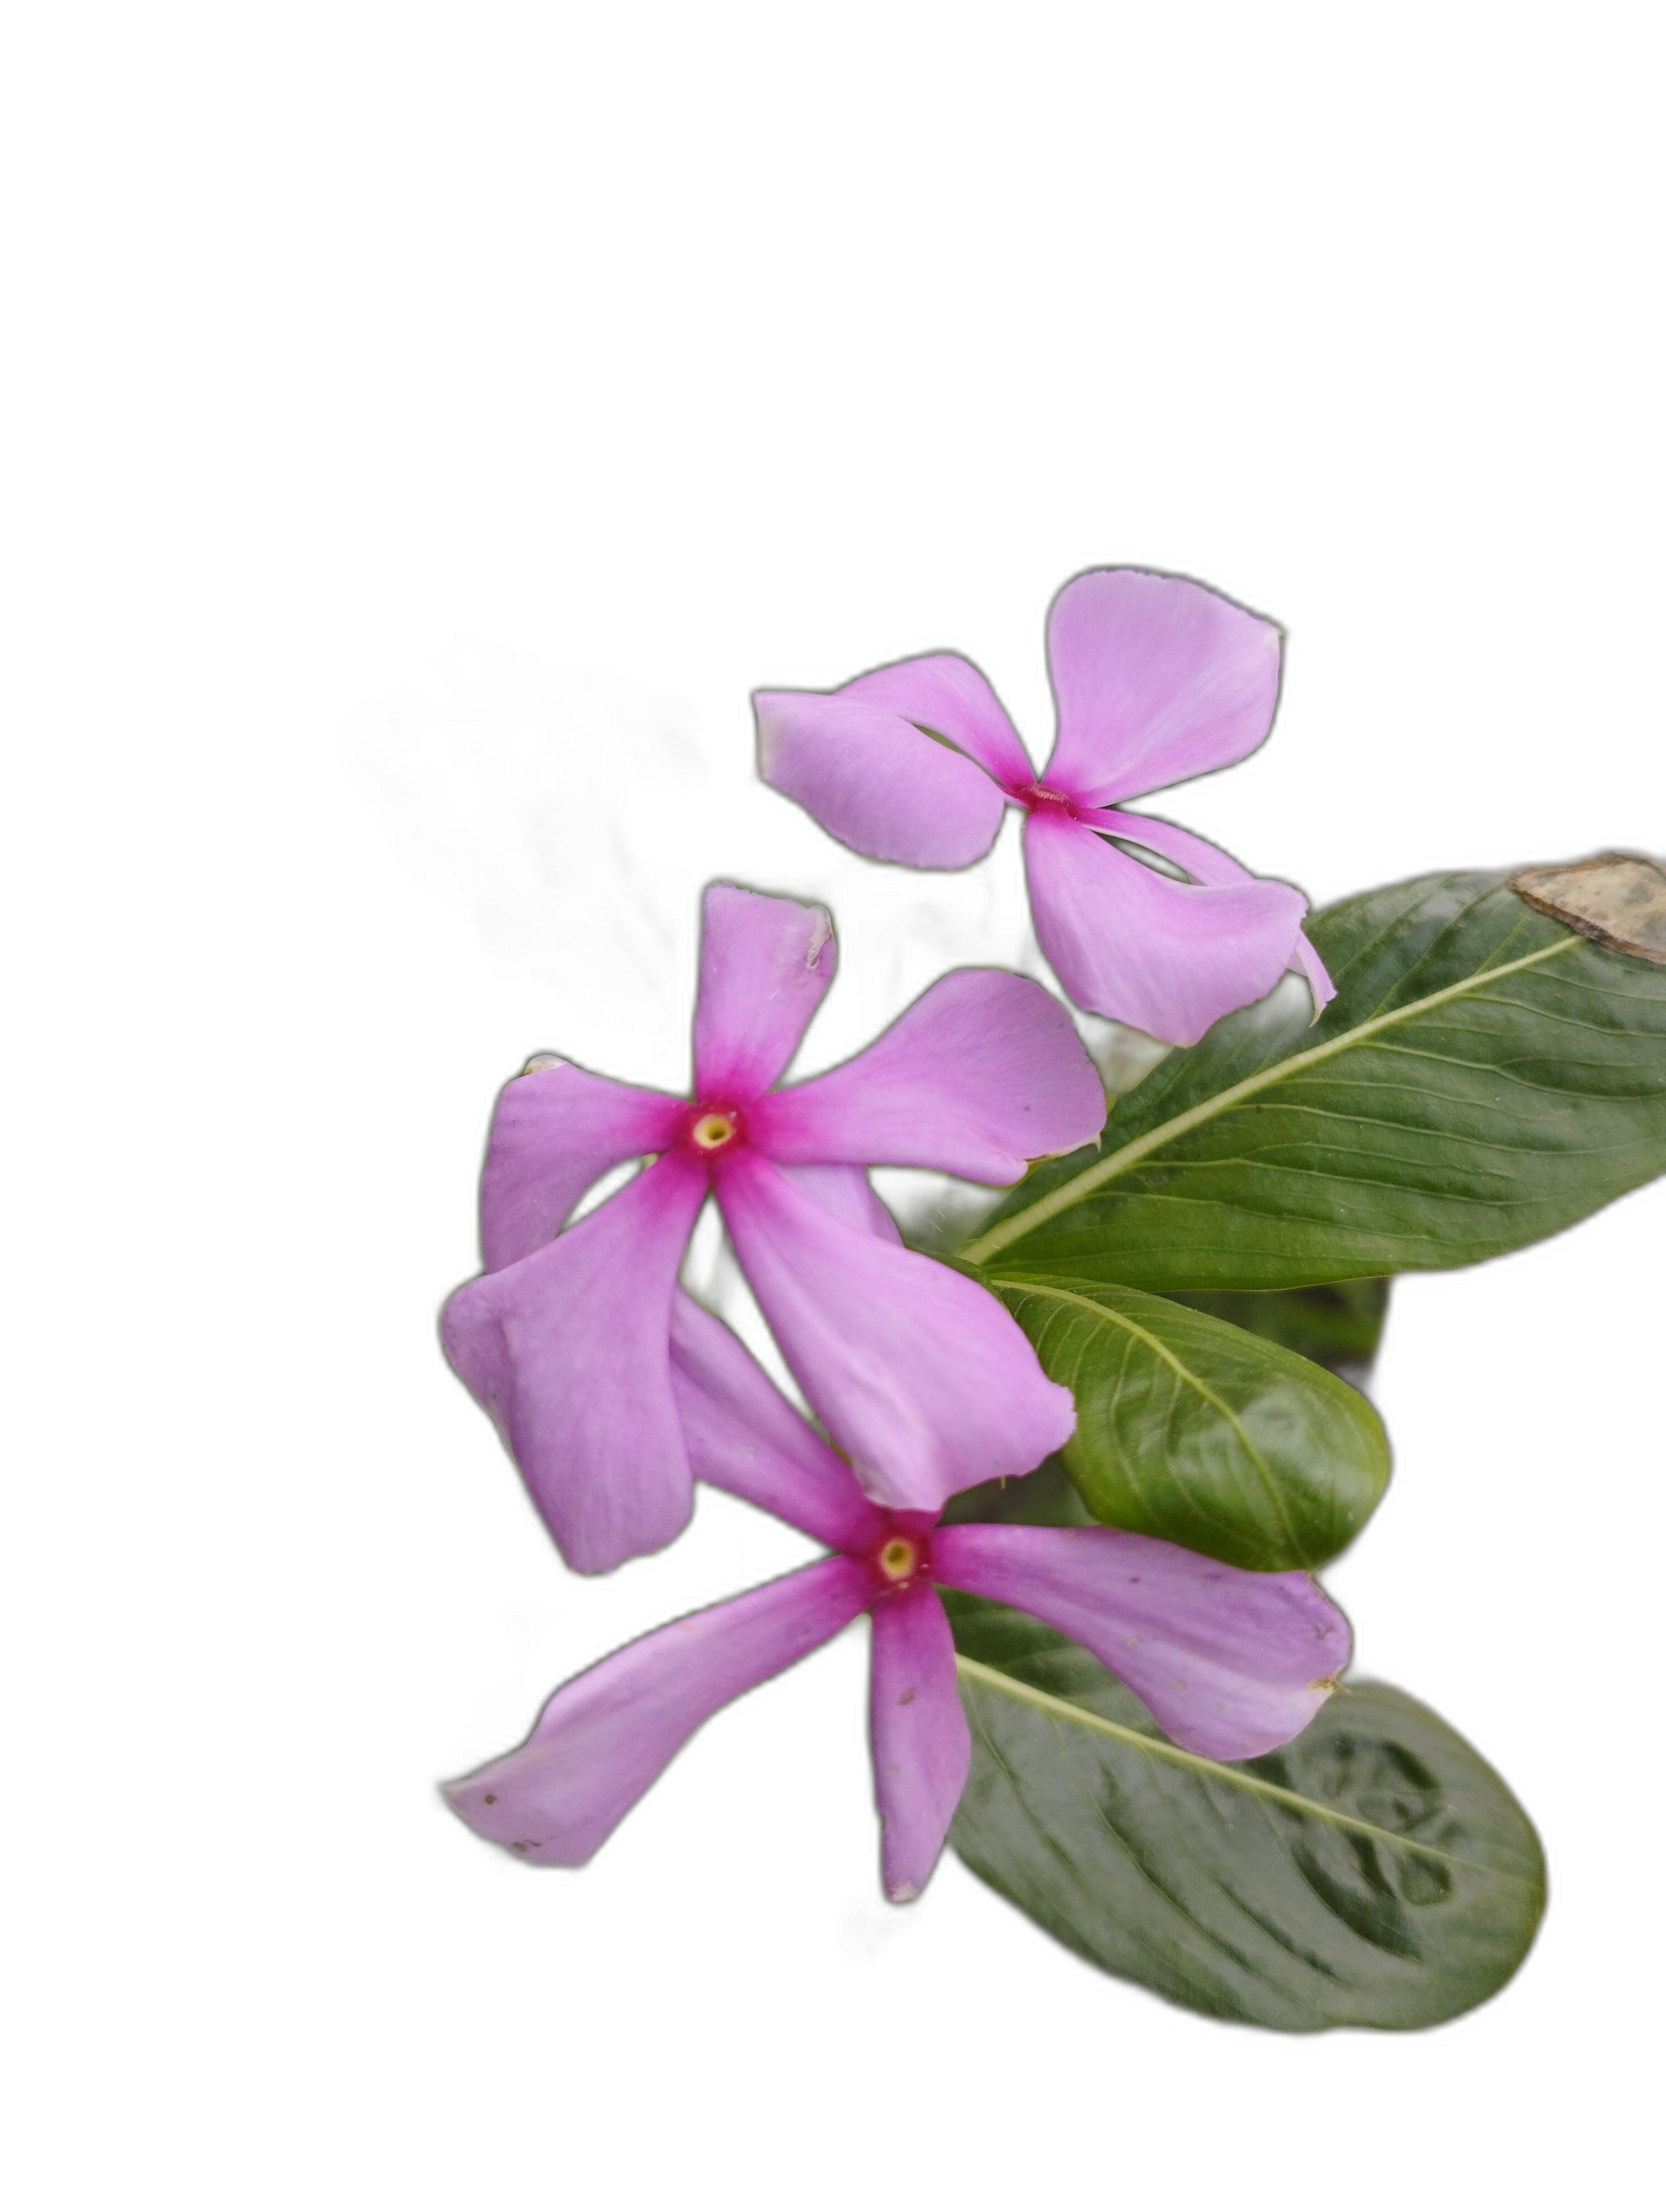
Label: Madagascar periwinkle